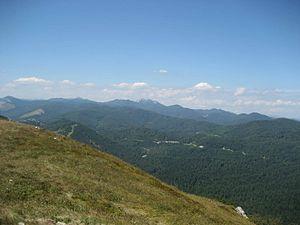
Le Gorski kotar est une région montagneuse située au nord-ouest de la Croatie, limitrophe de la Carniole slovène.